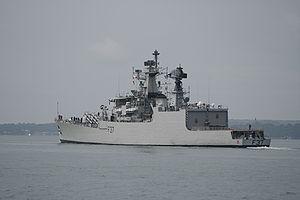
La liste des navires de la marine indienne en activité est une liste des navires en service actif dans la marine indienne. Les navires en service sont extraits du site Web officiel de la marine indienne. La marine indienne est l'une des plus grandes marines du monde et, en mai 2019, elle possédait 1 porte-avions, 1 Landing Platform Dock, 8 Landing Ship Tank, 10 destroyers, 13 frégates, 1 sous-marin nucléaire d'attaque, 1 sous-marin nucléaire lanceur d'engins, 14 sous-marins d’attaque à propulsion conventionnelle, 22 corvettes, 10 grands patrouilleur, 4 navires-citernes et divers navires auxiliaires et petits patrouilleurs. Pour les navires qui ne sont plus en service, voir List of ships of the Indian Navy et pour les acquisitions futures de la flotte, voir Future of the Indian Navy.